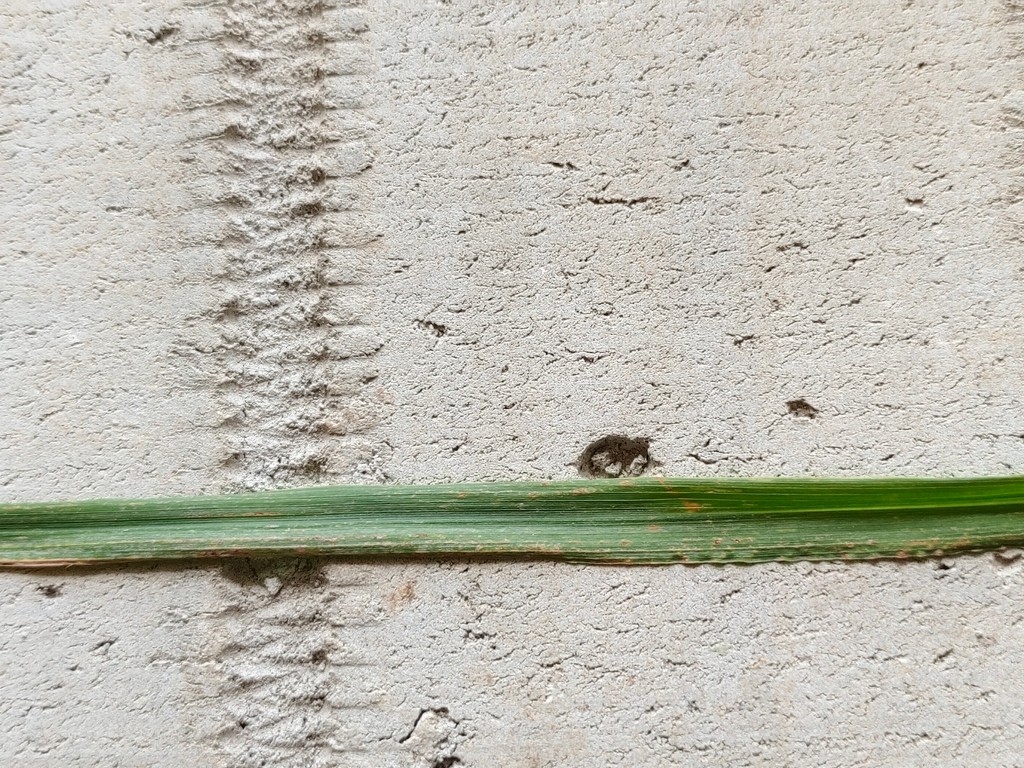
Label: Unhealthy